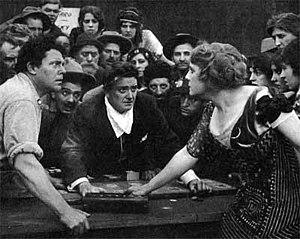
Harry W. Gerstad est un directeur de la photographie américain, né le 8 août 1886 à Chicago, mort le 26 septembre 1966 à South Pasadena.